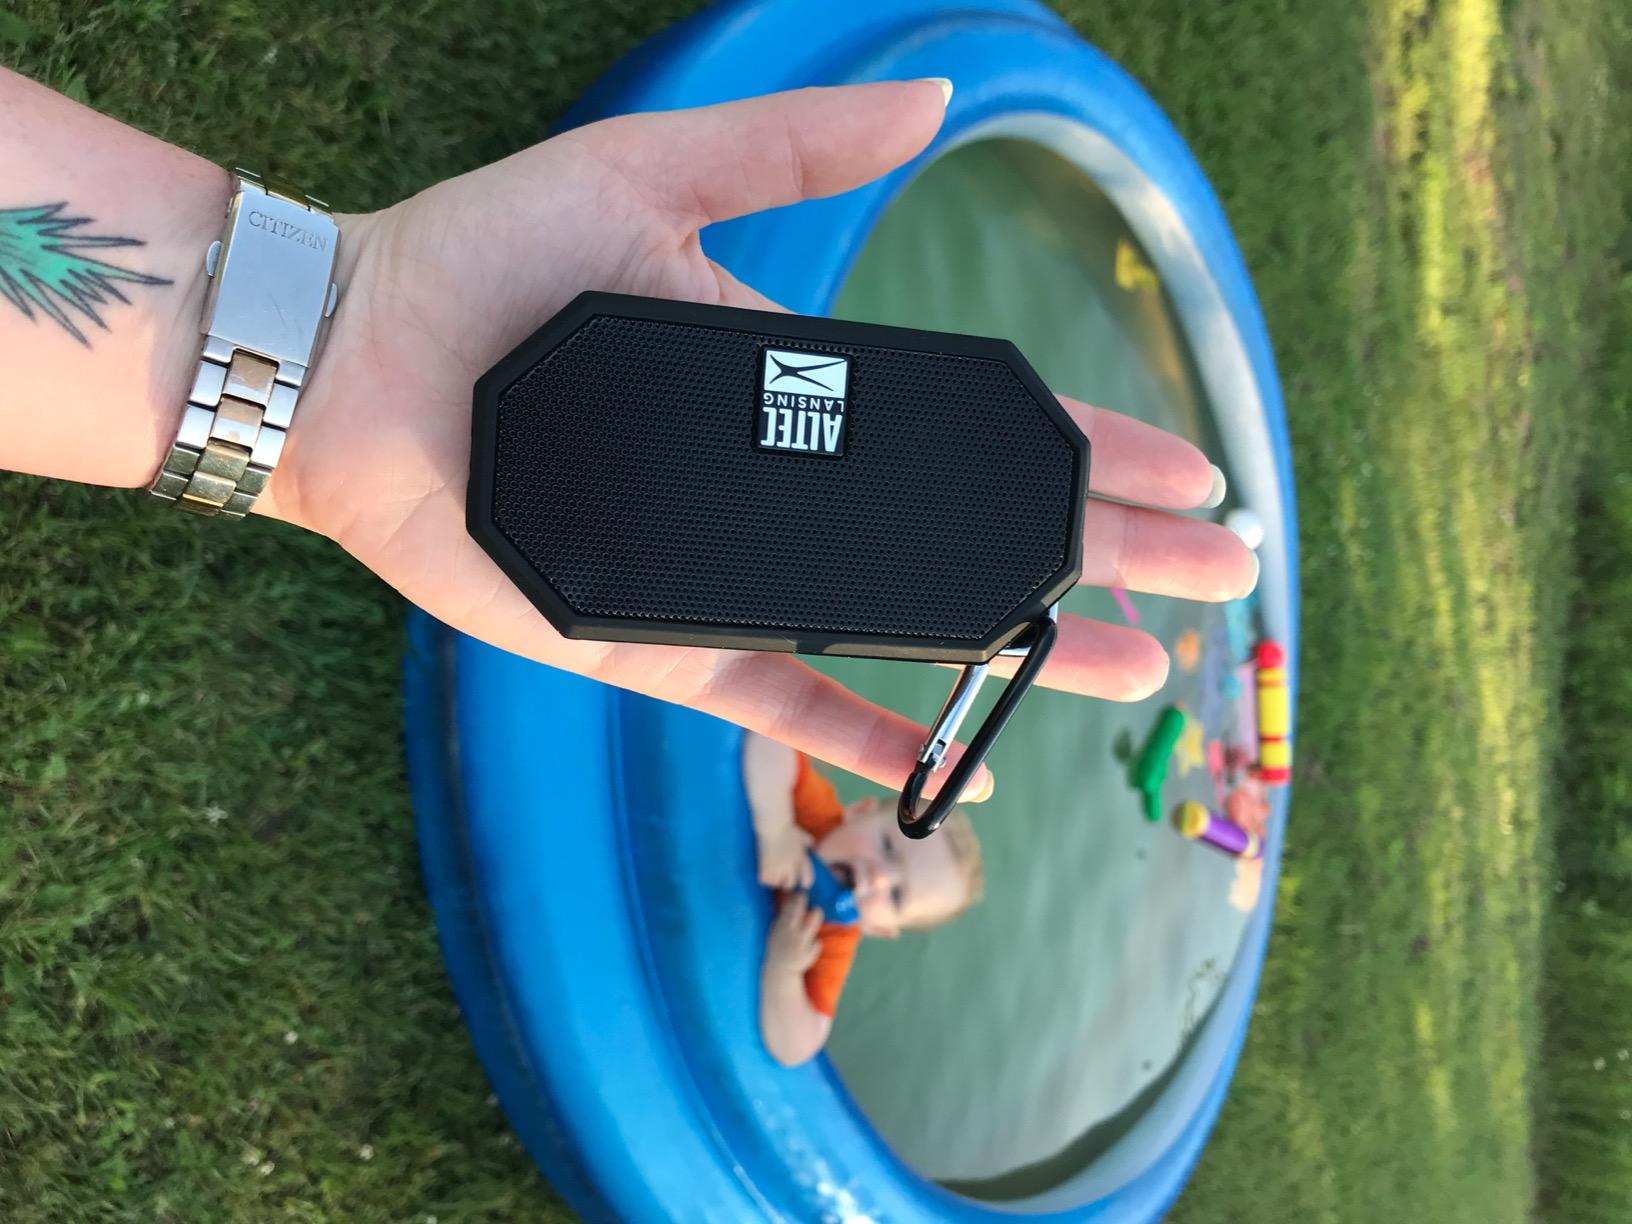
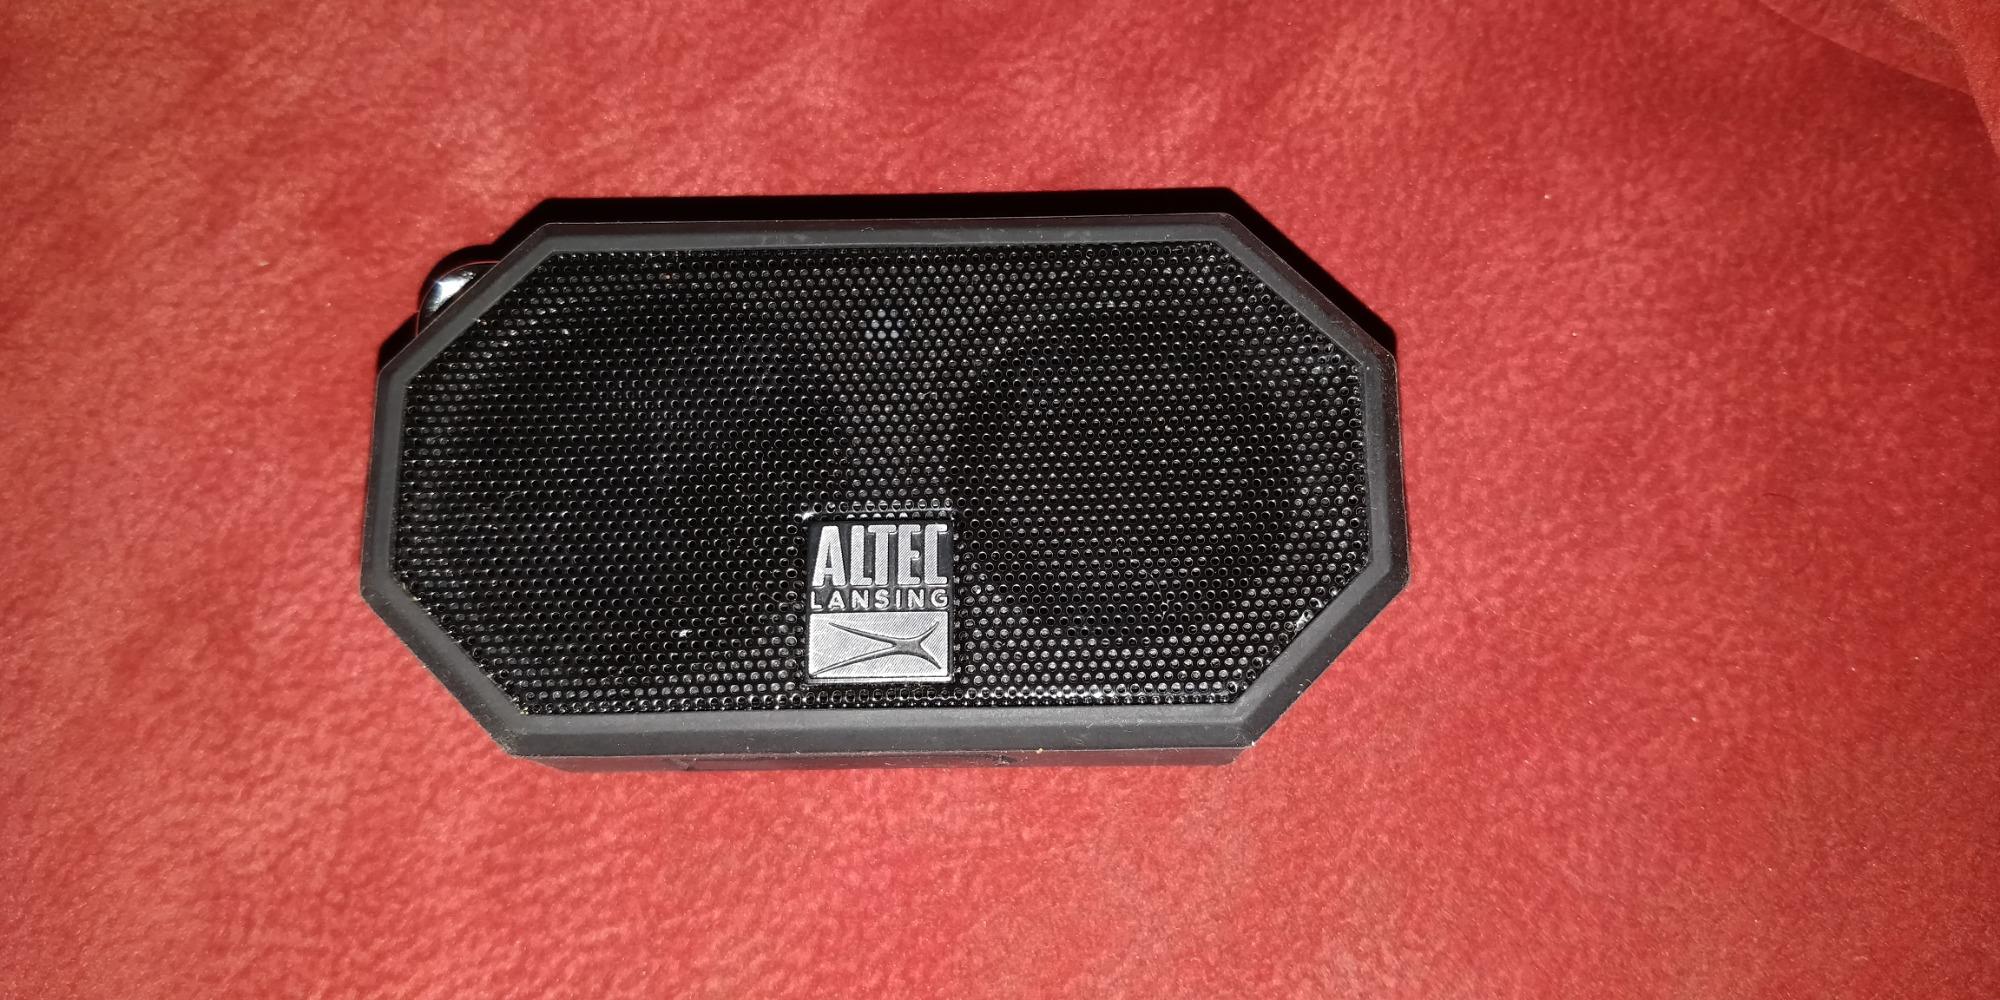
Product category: speaker
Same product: yes